T. Vijayaraghavacharya

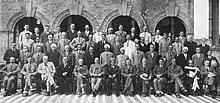
Dewan Vijayaraghavarcharyar at a meeting in Pusa in 1929. Sitting at the centre of the front row (seventh from left) with turban

Vijayaraghavacharya joined the provincial civil service in 1898 and served, initially, as a district officer. From 1912 to 1917, he served as Secretary in the Board of Revenue, Madras Corporation and as Deputy Director of Industries from 1918 to 1919. In 1919, he was appointed Diwan of the Cochin kingdom and served from 1919 to 1922.